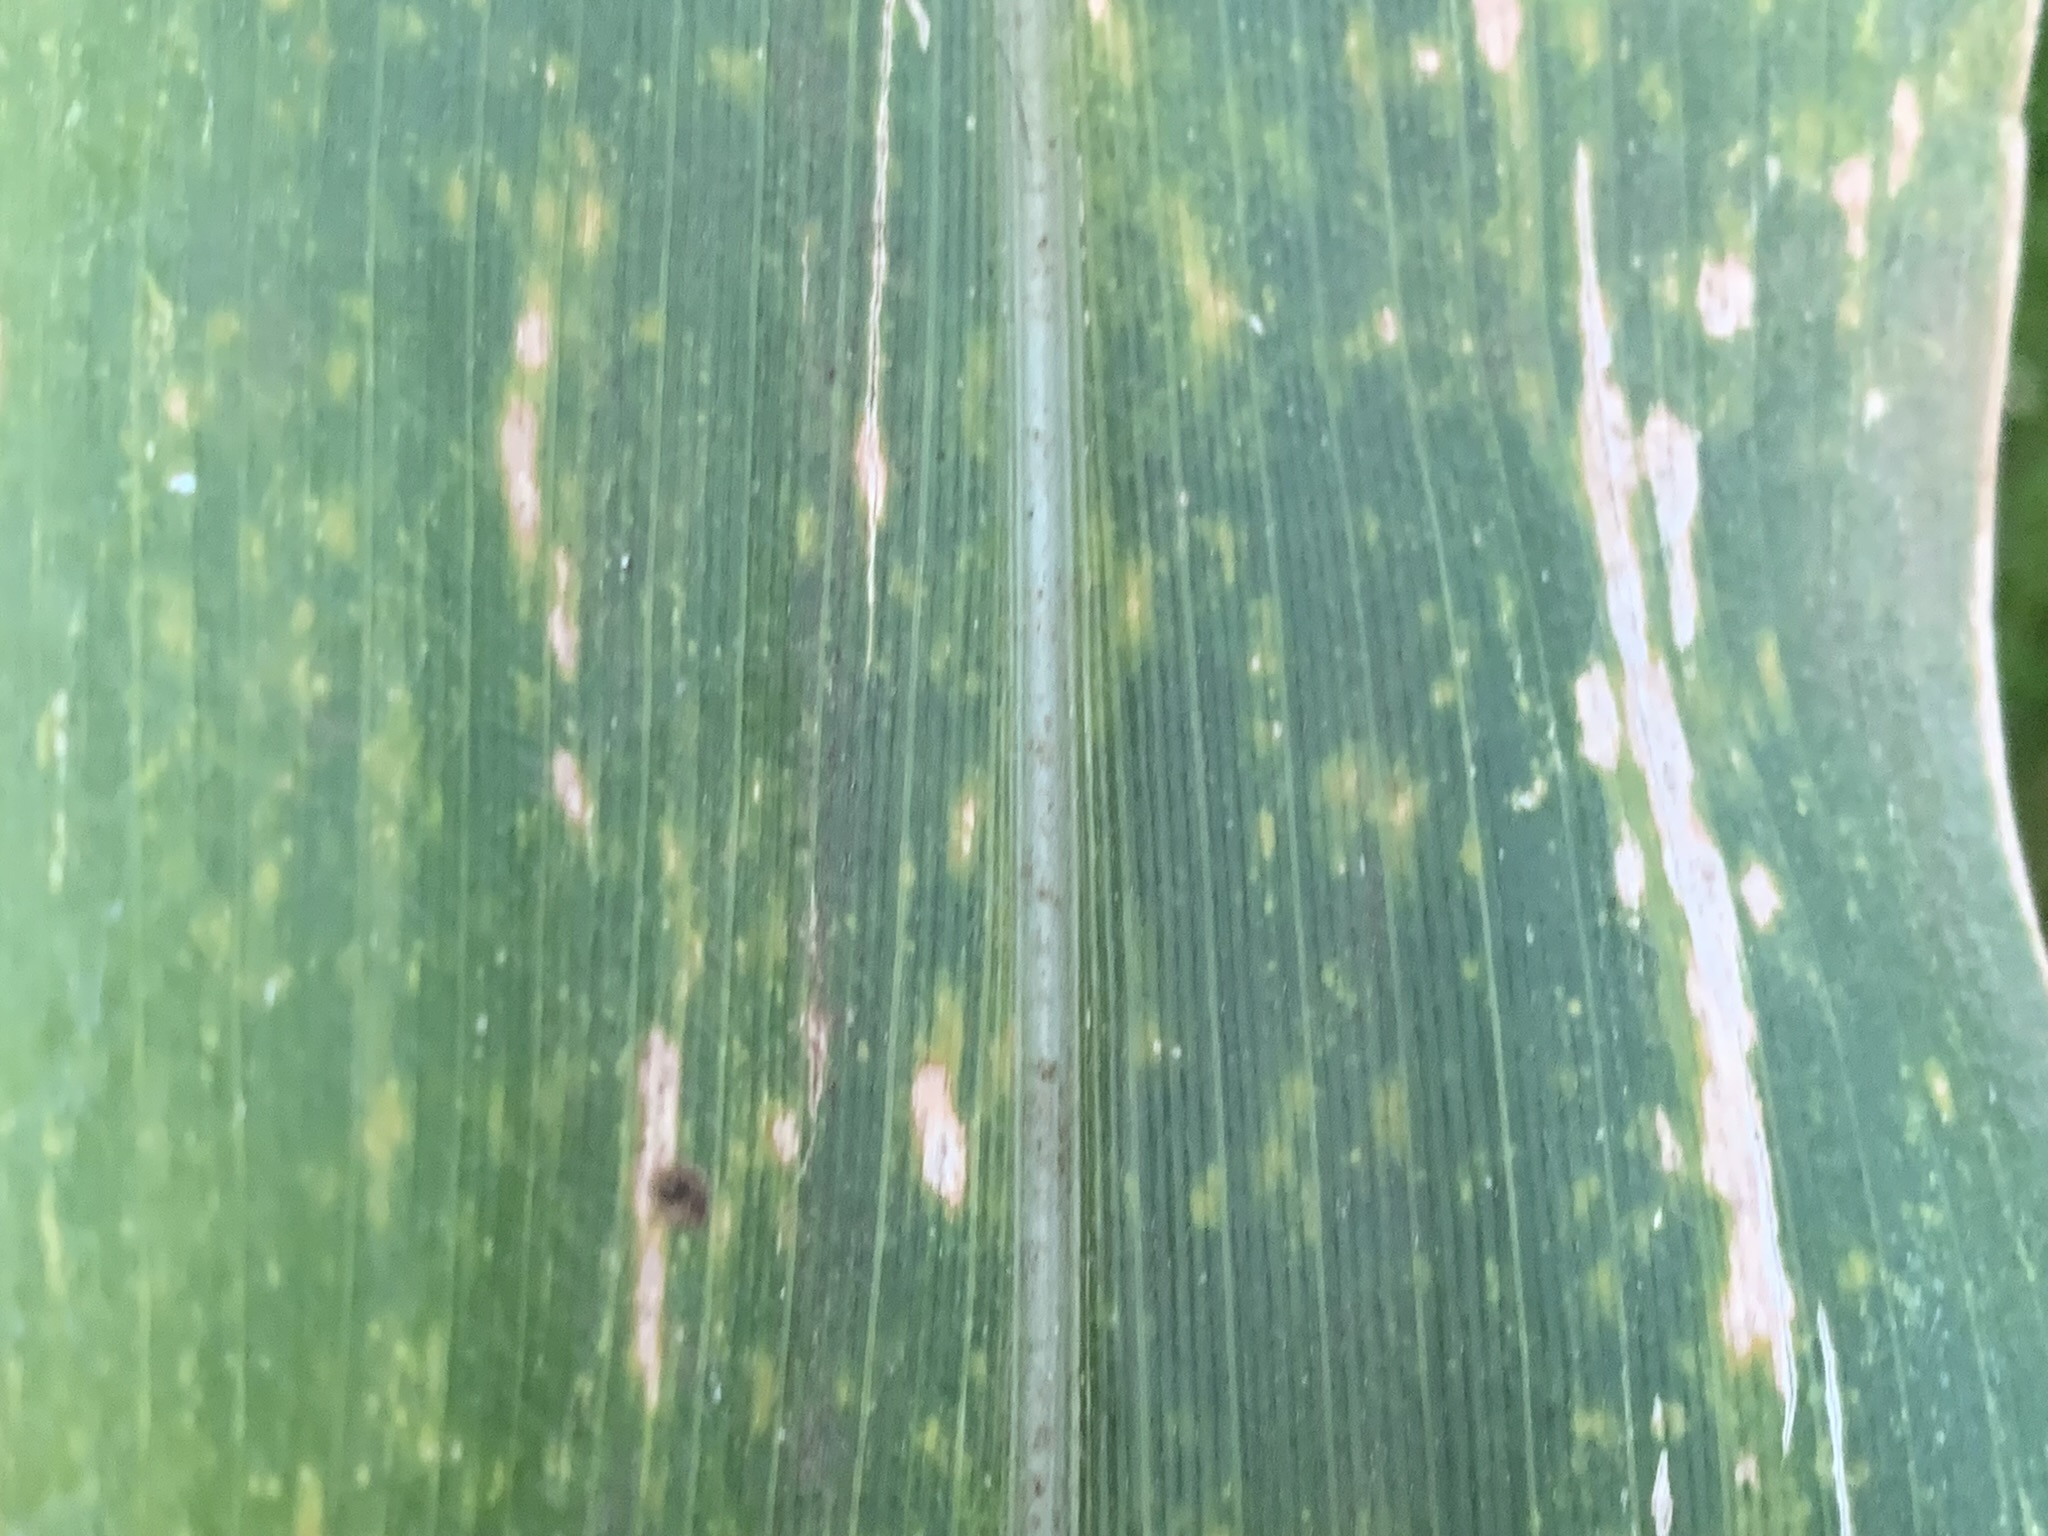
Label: MLN